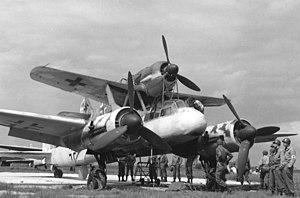
Wunderwaffe est un terme utilisé par le ministère du Reich à l'Éducation du peuple et à la Propagande, dirigé par Joseph Goebbels, pour désigner des armes révolutionnaires censées permettre le renversement de la situation militaire catastrophique du Troisième Reich à la fin de la Seconde Guerre mondiale et assurer sa victoire ultime.
Le Mistel est un concept d'assemblage de bombardiers développé par les Allemands pendant la Seconde Guerre mondiale. Il consiste en un couple d'avions : un plus petit piloté supportant un bombardier plus gros et chargé d'explosifs.
Une bombe volante est un engin ou avion, piloté ou non, emportant une charge militaire explosive, considéré comme un précurseur des missiles de croisière actuels. À la différence d'un bombardier, qui a pour fonction de délivrer ses bombes puis retourner à sa base pour être réutilisé, une bombe volante explose sur sa cible et est donc à usage unique.